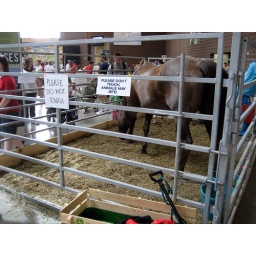
All the animals in this building where either pregnant, had just given birth or were getting fixed.